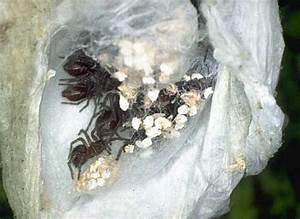
Label: ragno